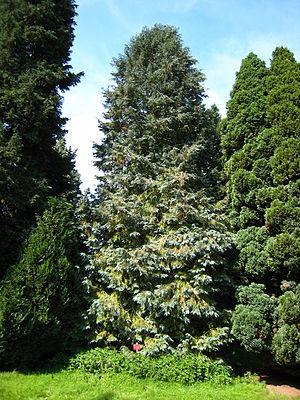
L'Arboretum de Versailles-Chèvreloup, situé dans la commune de Rocquencourt, est un établissement botanique du Muséum national d'histoire naturelle d'une surface de 200 hectares qui comprend un arboretum de plus de 2 500 espèces et variétés d'arbres, des serres botaniques et des serres horticoles. L'Arboretum de Versailles-Chèvreloup était parfois mentionné comme l'Arboretum national de Chèvreloup même si le titre de « national » est en réalité aussi porté, et depuis bien avant, par l'Arboretum national des Barres.